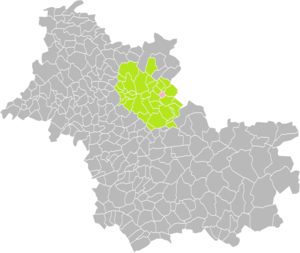
Localisation de la Commune de Concriers dans la Communauté de communes de la Beauce-Val de Loire (Loir-et-Cher)
Concriers est une commune française située dans le département de Loir-et-Cher en région Centre-Val de Loire.